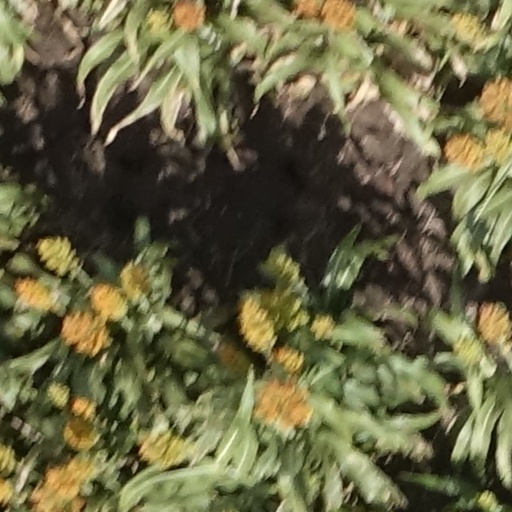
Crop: sorghum